Grønsund Færgegård

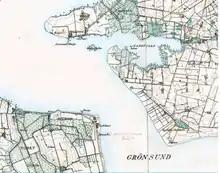
Map detail from the 19th century

The current building at the site was constructed when Borrehuset burned in 1731. The building served both as residence for the ferryman, inn and post office.